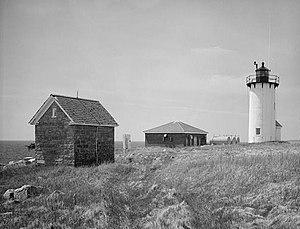
Le phare de Great Duck Island est un phare actif situé sur l'île de Great Duck Island, dans le Comté de Hancock.
Great Duck Island est une île du littoral de l'État du Maine du Comté de Hancock. Elle est administrativement rattachée à la municipalité de Frenchboroh, Maine qui regroupe aussi l'île voisine de Little Duck. L'île est située à 18 km au sud de l'entrée de Frenchman Bay.